Shri Mata Vaishno Devi Katra railway station

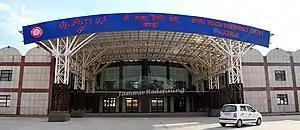
Main entry gates into SMVD Katra Railway Station

Shri Mata Vaishno Devi Katra railway station (station code: SVDK) is a railway station on the Jammu Udhampur Srinagar Baramulla Railway Link in Reasi district in the Indian Union Territory of Jammu and Kashmir. It mainly serves for the town of Katra where the major hindu divine temple Shri Mata Vaishno Devi is situated which is visited by millions of travellers per month with the help of this station and its frequent special trains connectivity from all over India. The station belongs to the newly created Jammu division of Northern Railway zone in Jammu and Kashmir.